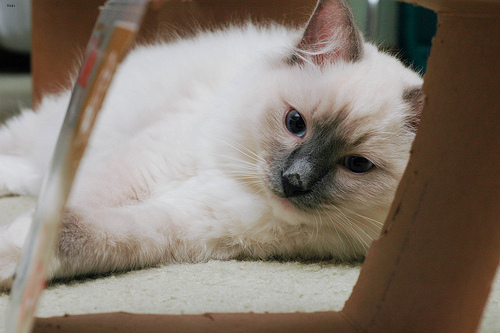
Breed: ragdoll